Laupheim

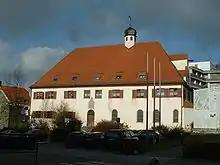
Former Hospital of the Holy Spirit

In 1596, the right to bear a coat of arms was given to Laupheim, showing the colours of green, white and red together with three leaves on a three hills, thereby incorporating the coat-of-arms of the family of Welden with the three leaves, referring to the name of the town on the hills of the valley of the river Rottum.